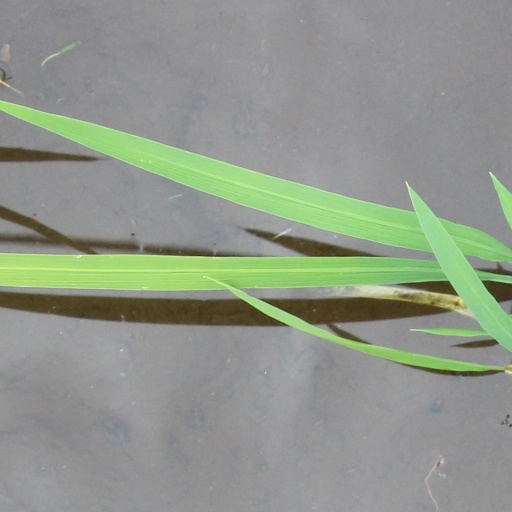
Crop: rice